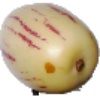
Label: pepino